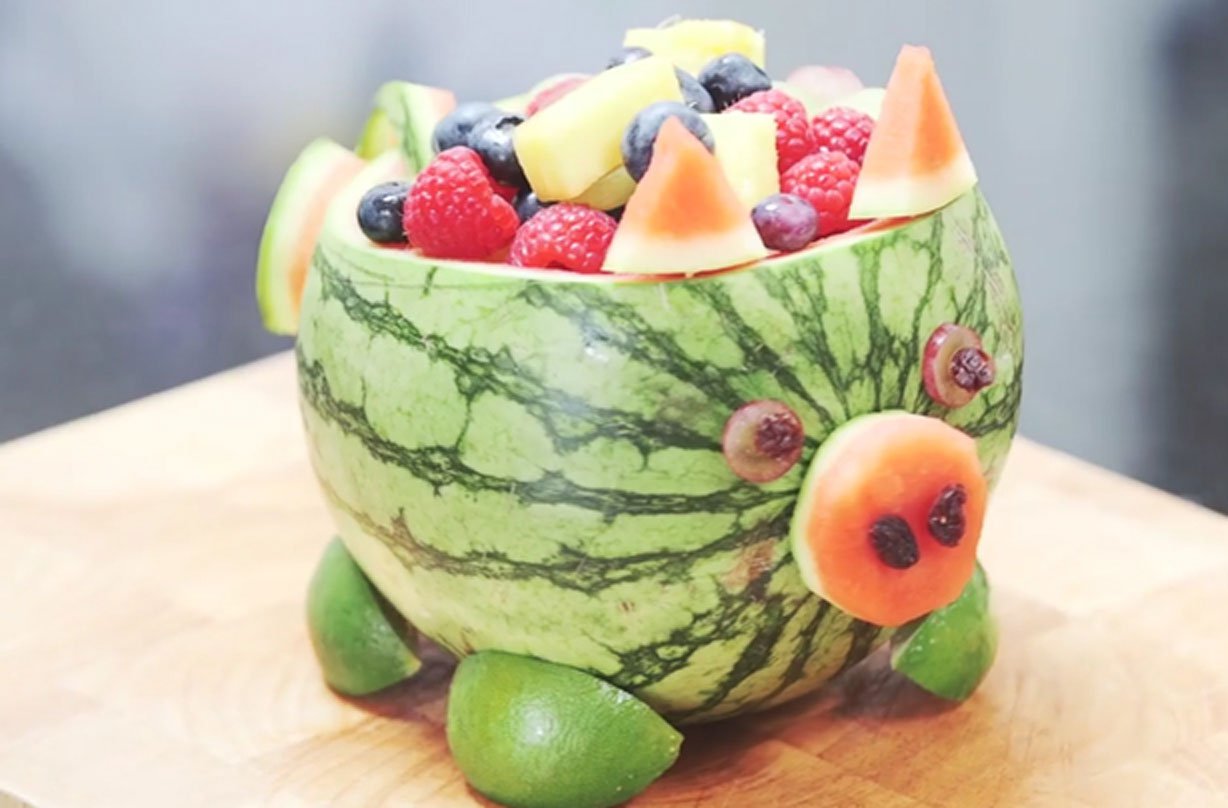
Label: Watermelon